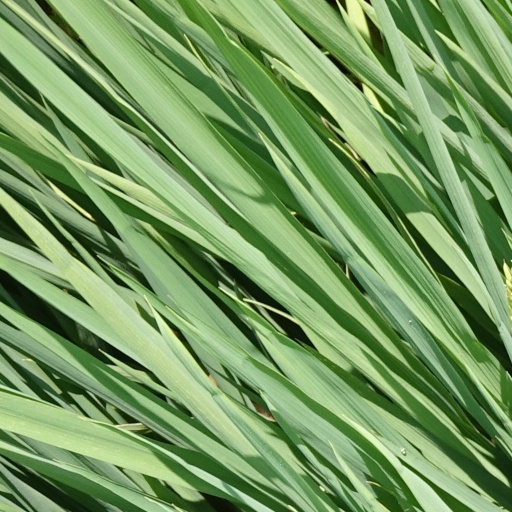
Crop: rice